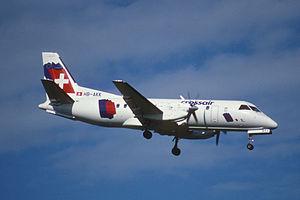
le vol Crossair 498, un bimoteur Saab 340B de la compagnie régionale suisse Crossair, entre l'aéroport international de Zurich et l'aéroport de Dresde, s'est écrasé deux minutes après son décollage, le 10 janvier 2000. Aucun des 7 passagers et 3 membres d'équipage n'a survécu.